Vesey Street

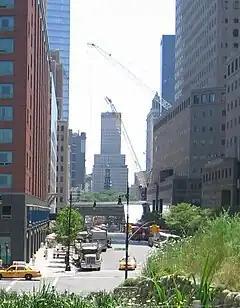
Looking east from the Irish Hunger Memorial, with 3 World Financial Center on the right, and St. Paul's Chapel and 222 Broadway in the distance

Vesey Street is a street in New York City that runs east-west in Lower Manhattan. The street is named after Rev. William Vesey (1674–1746), the first rector of nearby Trinity Church.